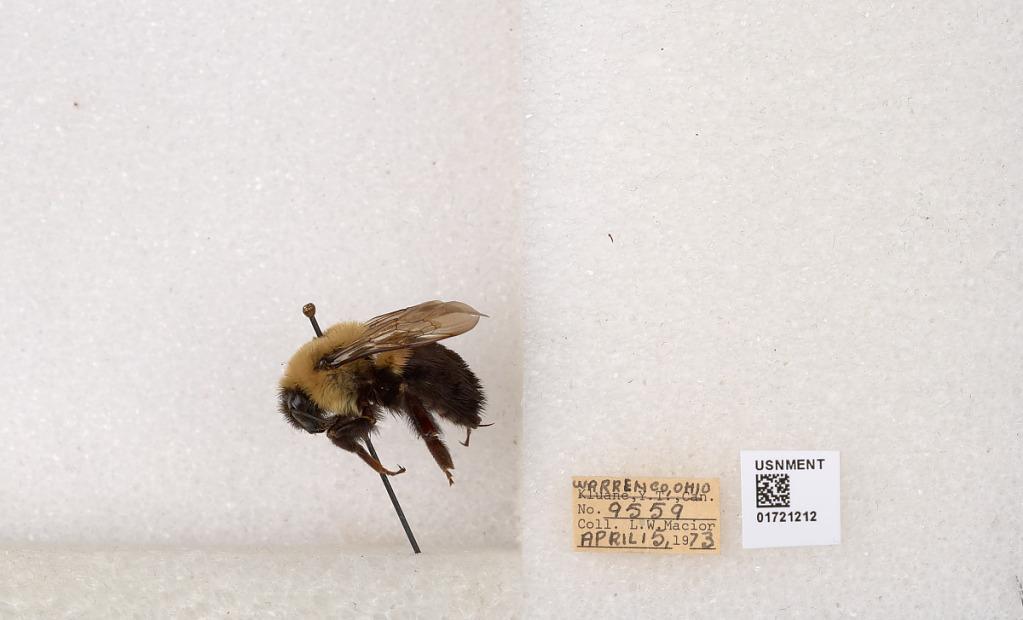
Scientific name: Bombus impatiens Cresson
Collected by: L. Macior
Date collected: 1973-4-15
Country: United States
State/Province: Ohio
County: Warren
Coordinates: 39.4276, -84.1668